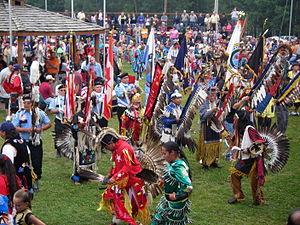
Un pow-wow est un rassemblement de Nord-Amérindiens. Il s'agissait traditionnellement d'un événement religieux ou de la célébration d'exploits guerriers. Aujourd'hui, il existe un véritable « circuit » des pow-wow qui sont devenus des manifestations festives et une occasion pour les Amérindiens de faire vivre leur héritage culturel. Le pow-wow représente une fête de la rencontre et est vu par les Amérindiens comme un moment privilégié pour chacun de se rapprocher du noyau et d’échanger en famille et entre amis.